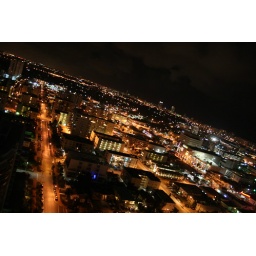
South beach Miami - New Years eve 2006. Picture taken in 30th floor of the Flamengo building.